Question: Where's the hut?
Tambaya: Ina bukkar?
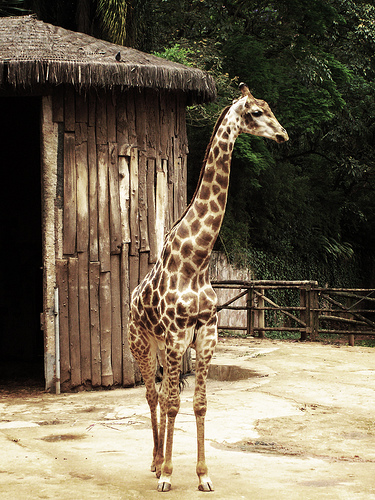
Answer: Left.
Amsa: Hagu.